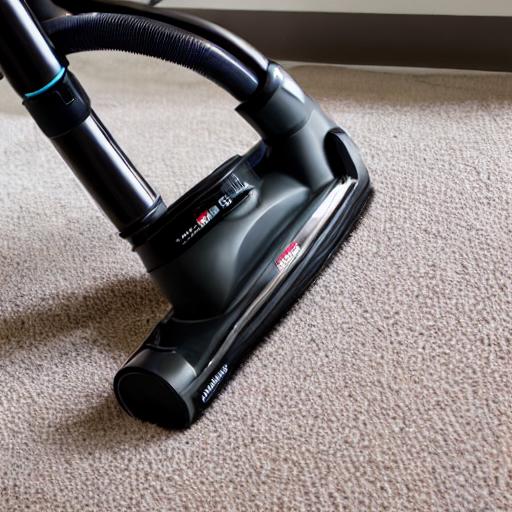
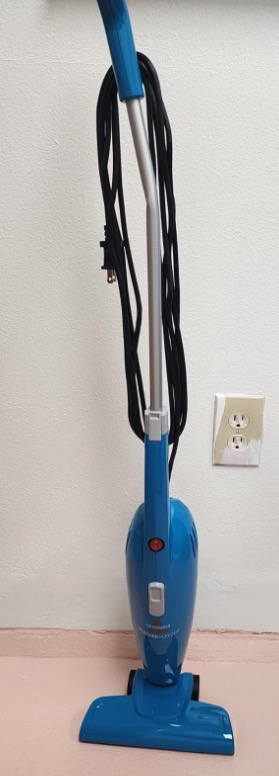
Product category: items_vacuum
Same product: no